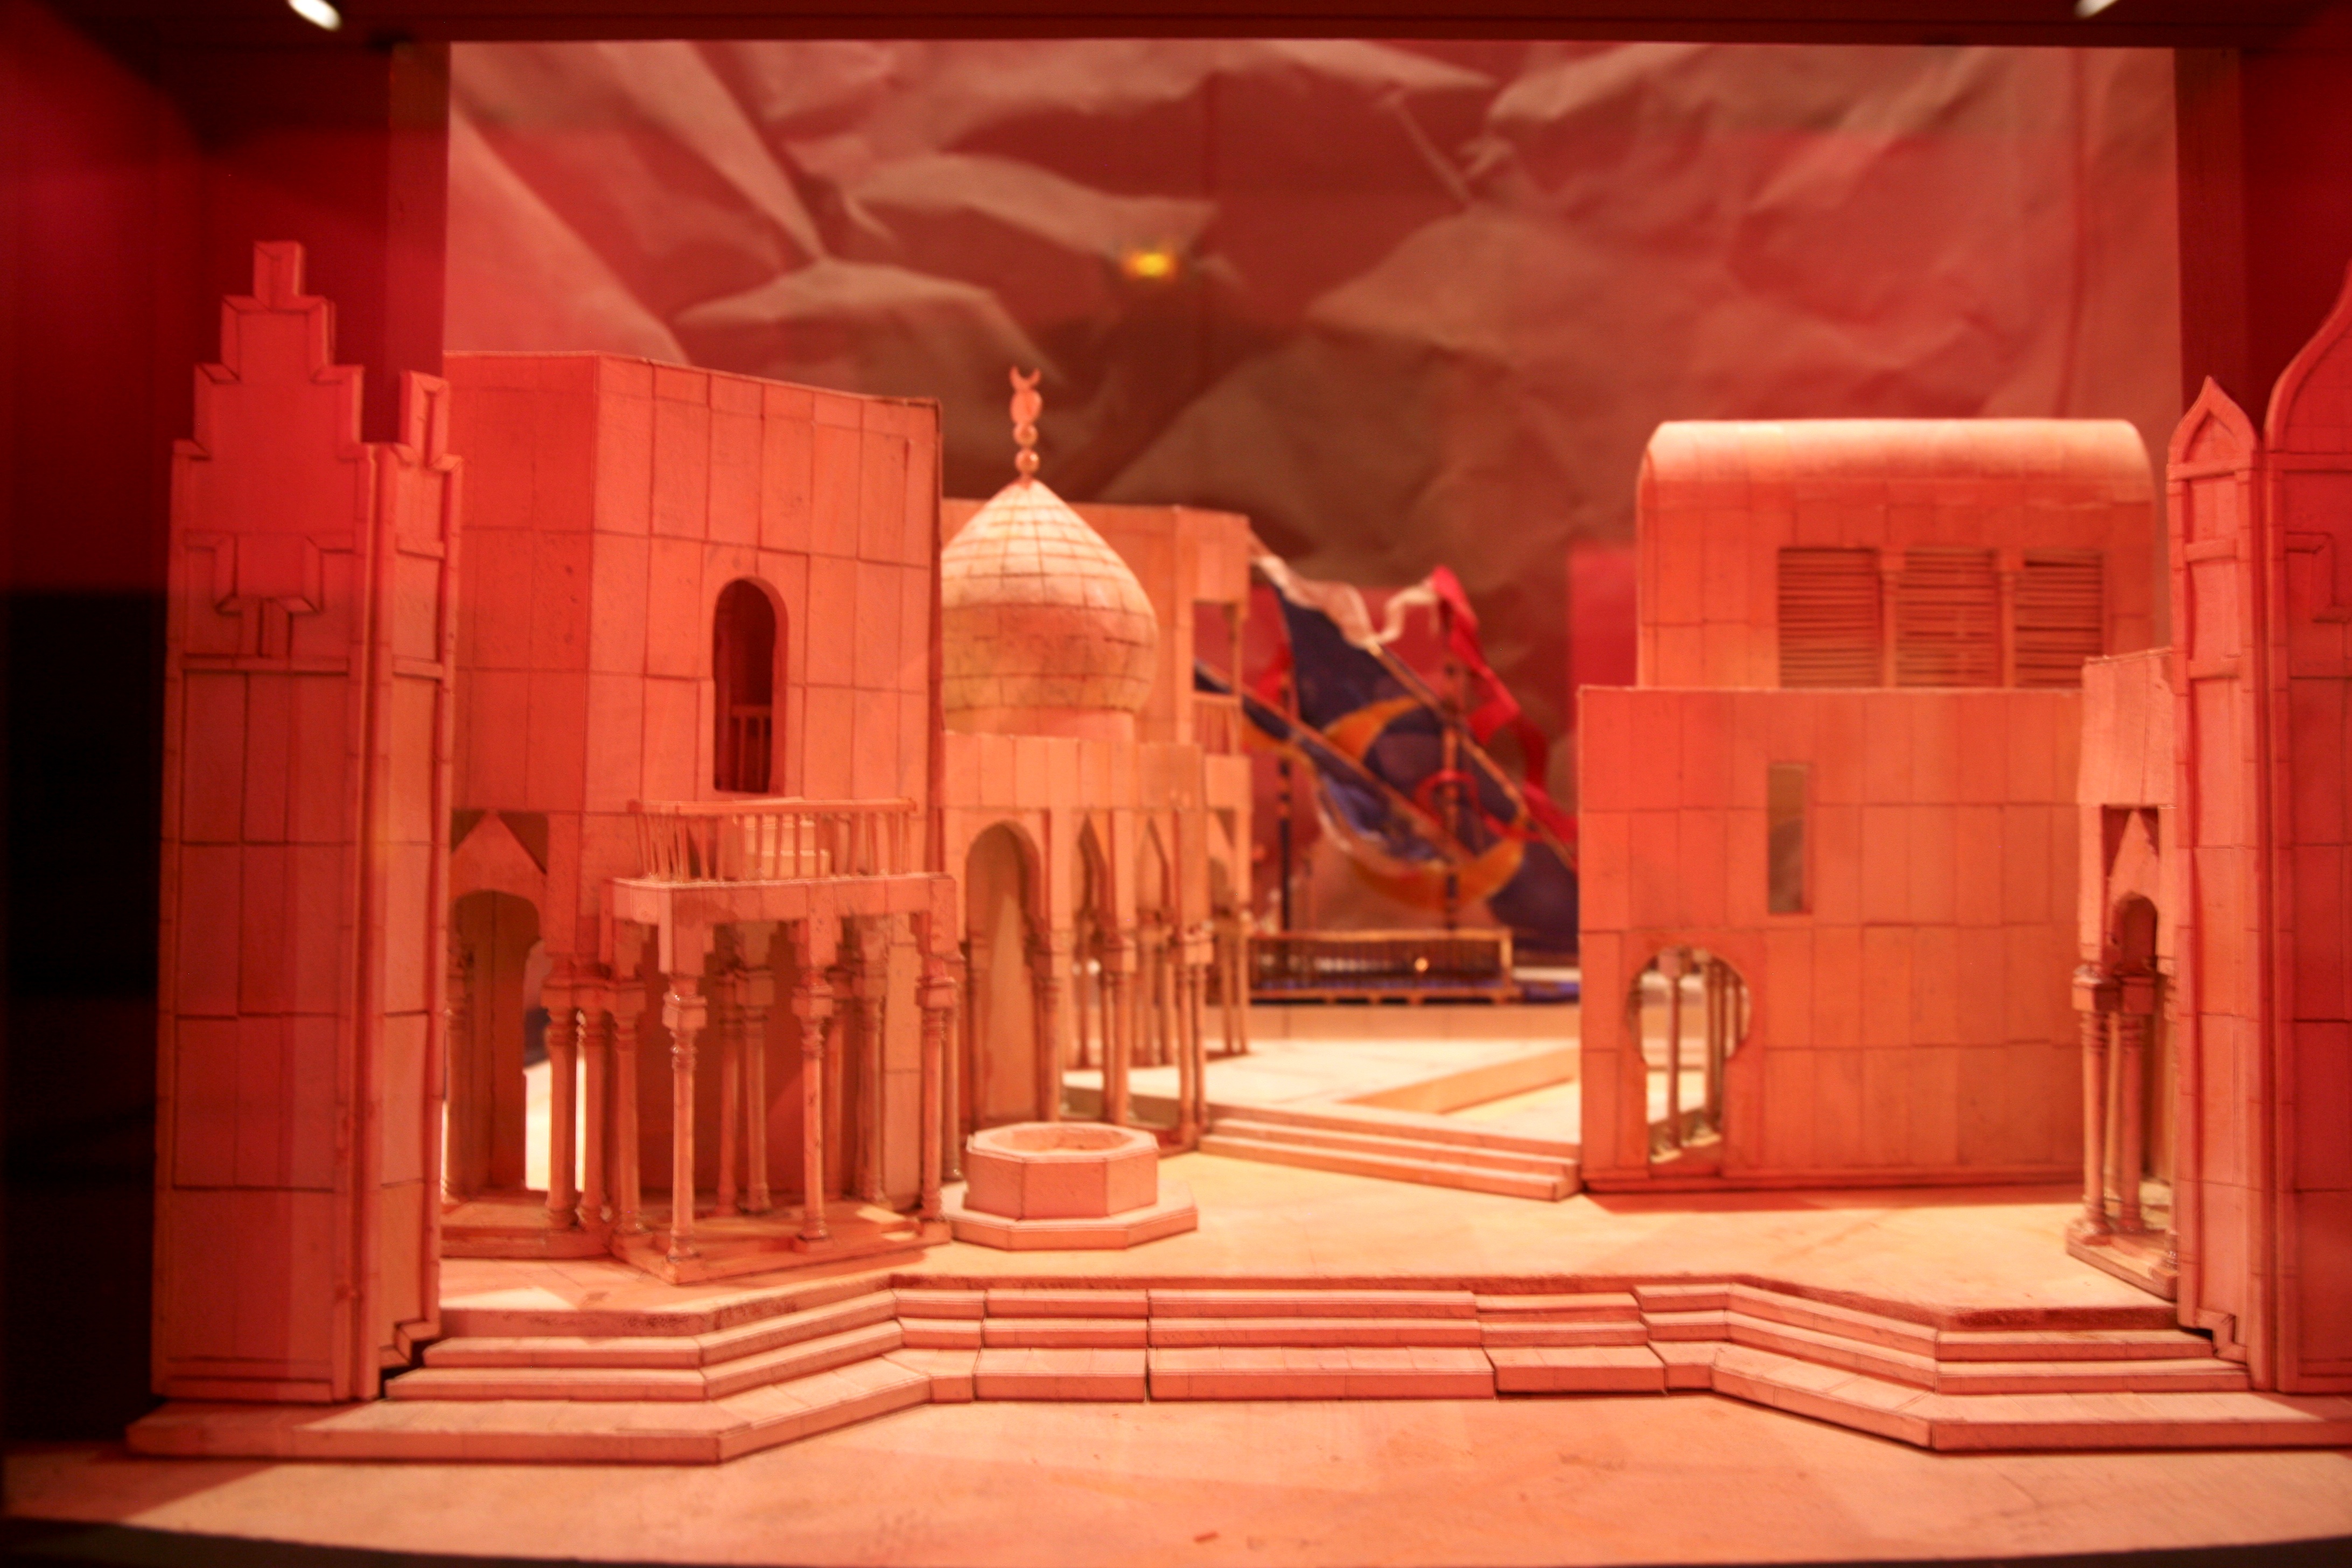
paris, red, opera, theatre, stage, exposition, temple, bnf, exhibition, screenshot, palaisgarnier, operadeparis, liebermann, rolfliebermann, biblioth quenationaledefrance, musical theatre, scenographer